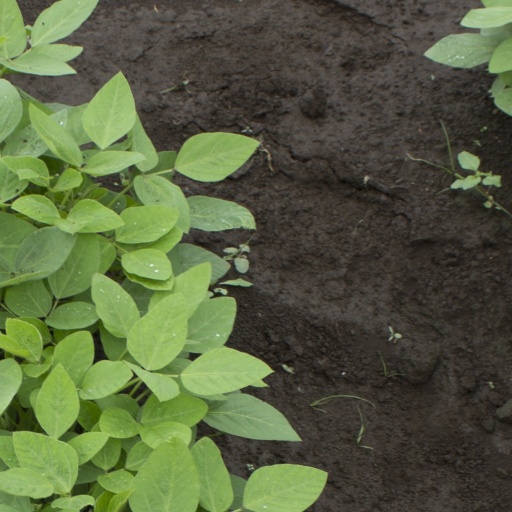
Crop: soybean